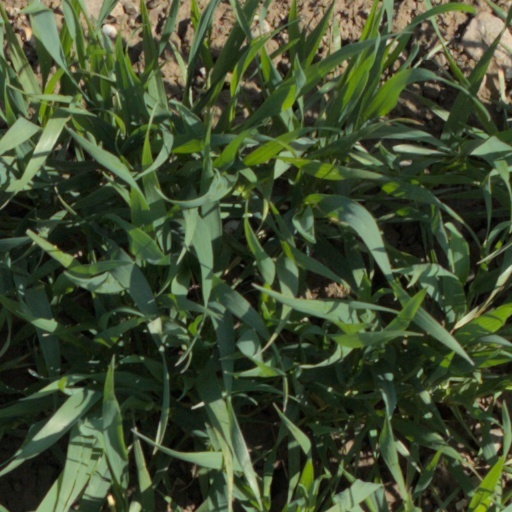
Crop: wheat